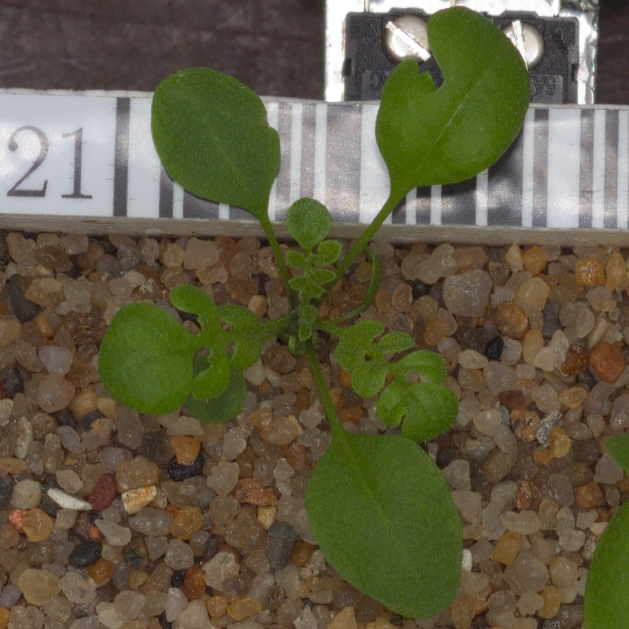
Label: shepherds_purse